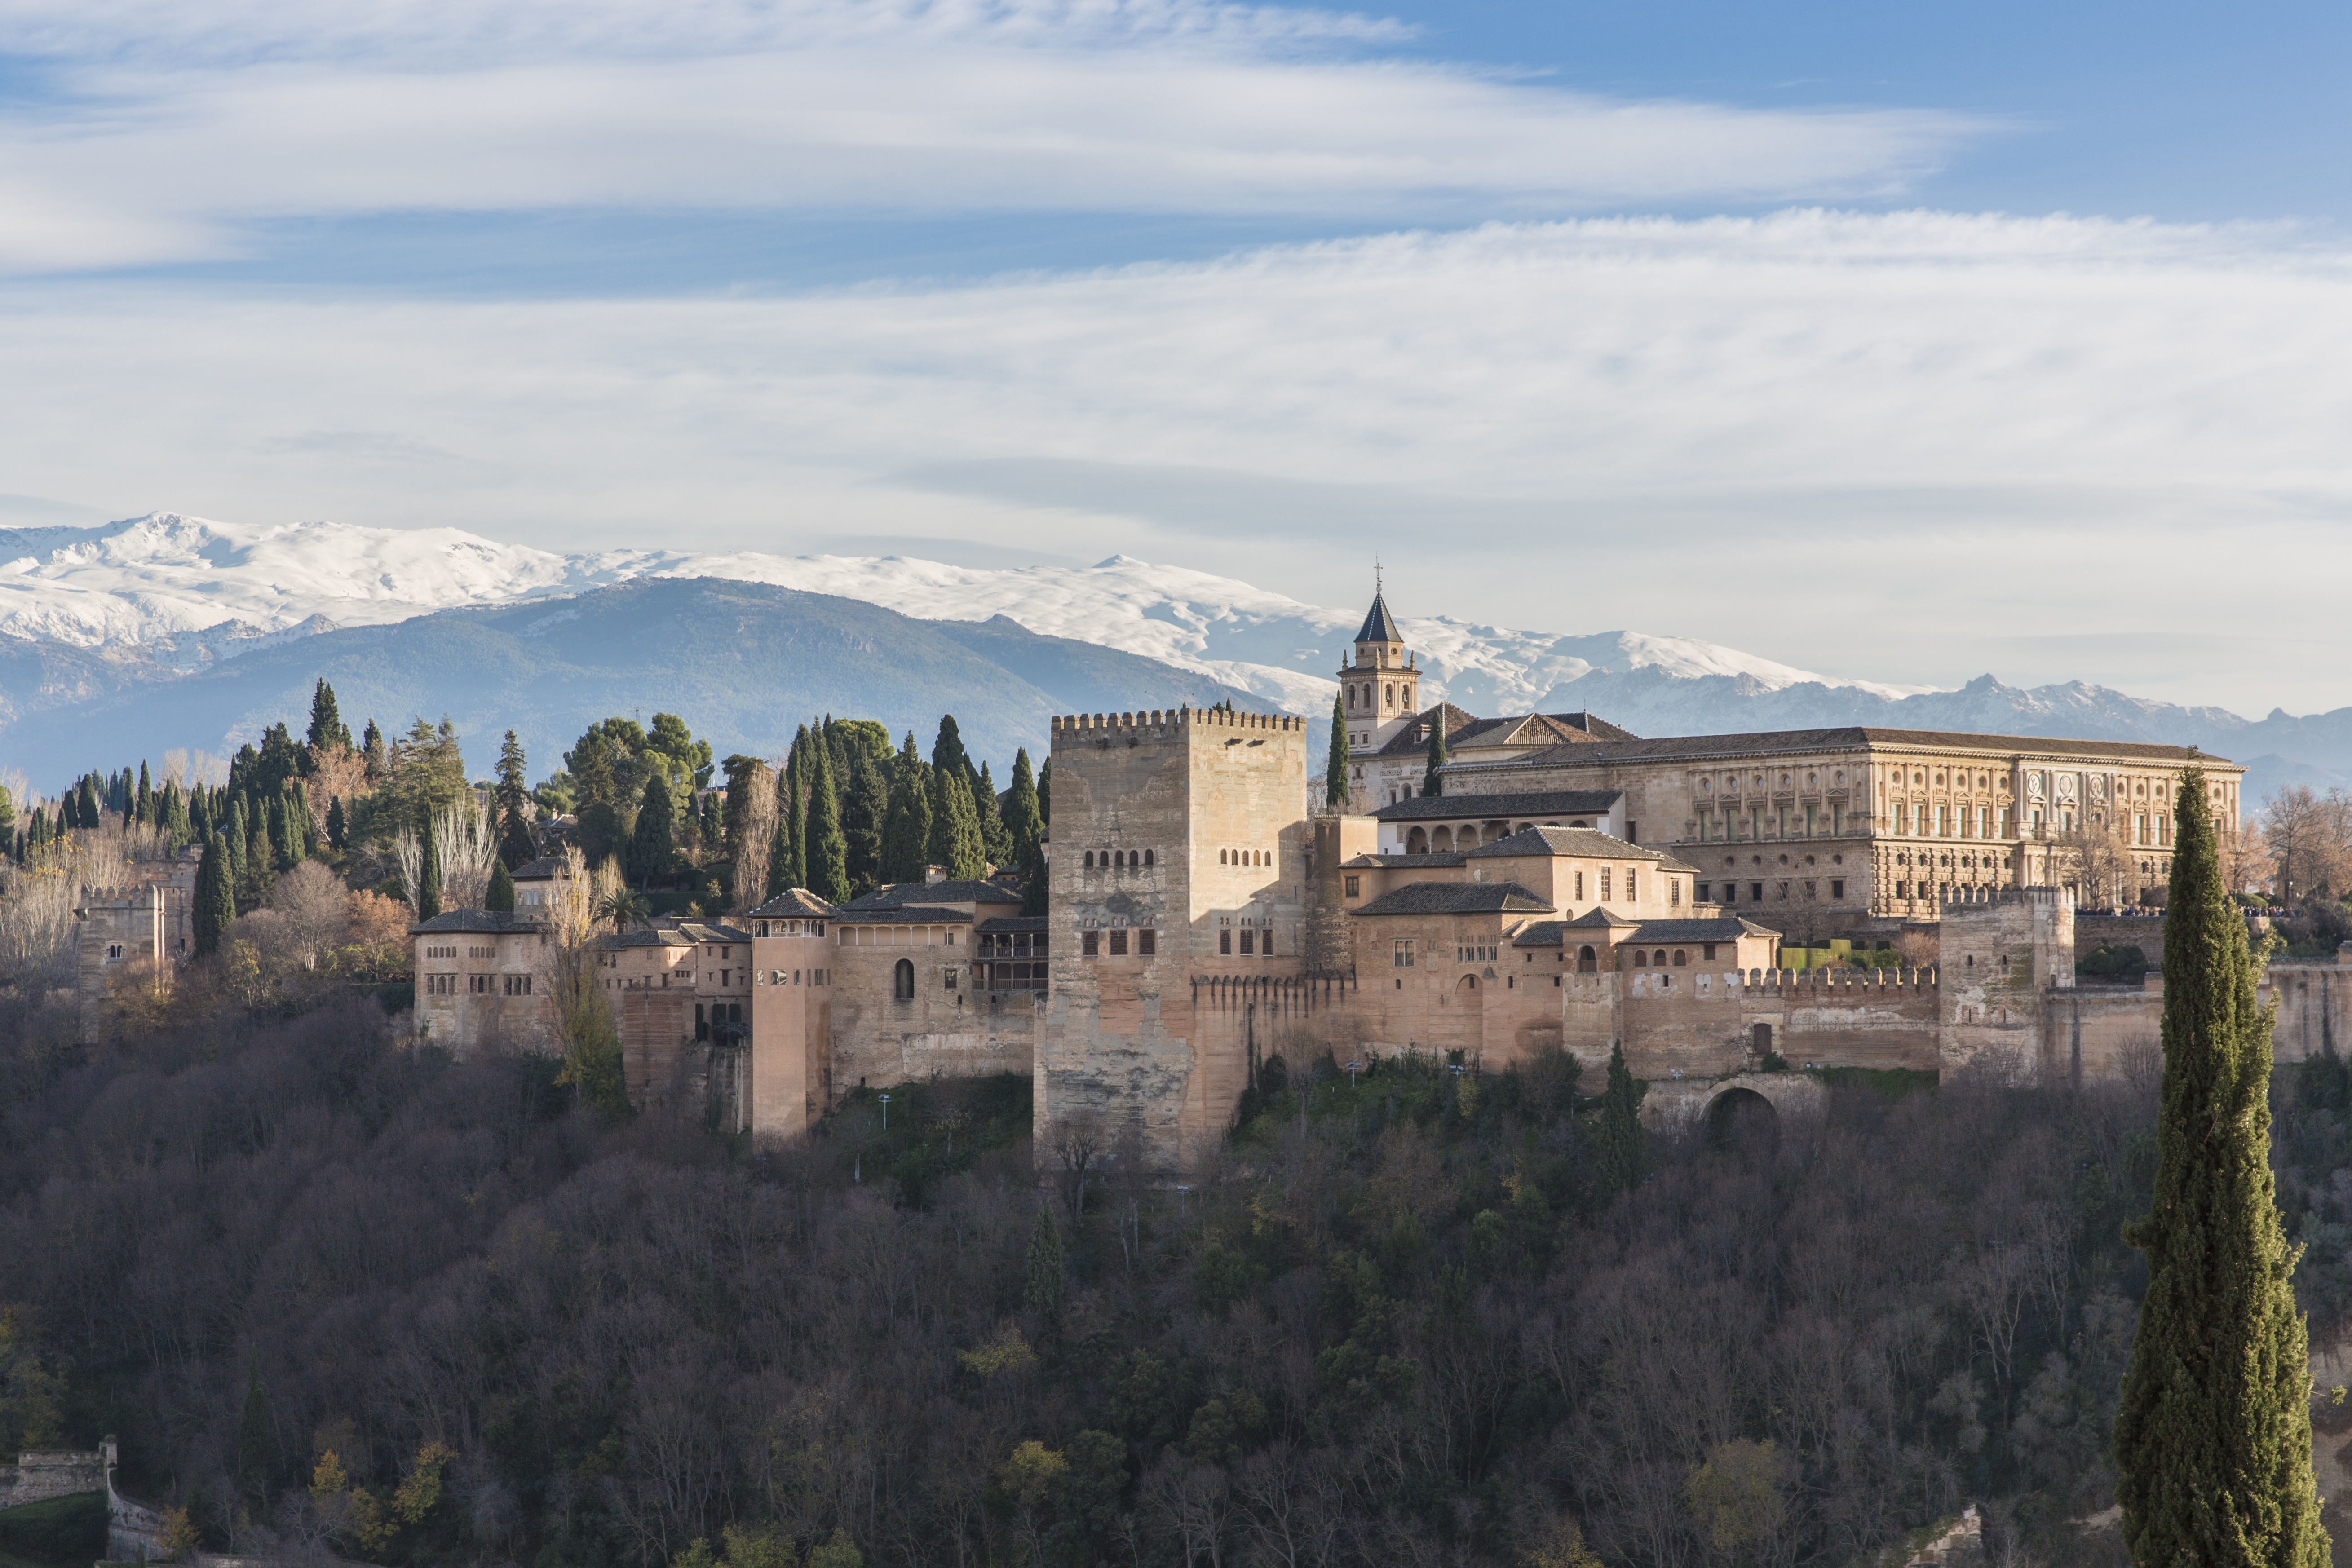
mountain, architecture, skyline, hill, town, building, chateau, palace, old, city, river, mountain range, stone, monument, cityscape, panorama, europe, castle, landmark, facade, historic, tourism, monastery, famous, historical, aerial photography, human settlement